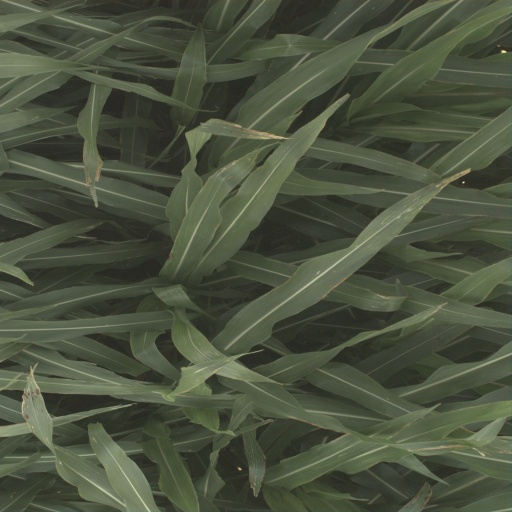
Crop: sorghum